Eurofighter Typhoon

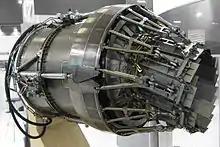
EJ200 TVC prototype

In 1995, concerns over workshare appeared. Since the formation of Eurofighter, the workshare split had been agreed at 33/33/21/13 (United Kingdom/Germany/Italy/Spain) based on the number of units being ordered by each contributing nation. All the nations then reduced their orders; the UK cut its orders from 250 to 232, Germany from 250 to 140, Italy from 165 to 121, and Spain from 100 to 87. According to these order levels, the workshare split should have been 39/24/22/15 UK/Germany/Italy/Spain; however, Germany was unwilling to give up such a large amount of work. In January 1996, after much negotiation between German and UK partners, a compromise was reached whereby Germany would purchase another 40 aircraft. The workshare split was therefore UK 37.42%, Germany 29.03%, Italy 19.52% and Spain 14.03%.